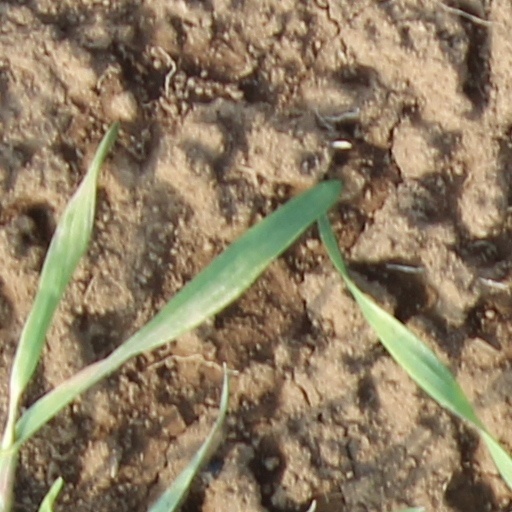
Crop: wheat